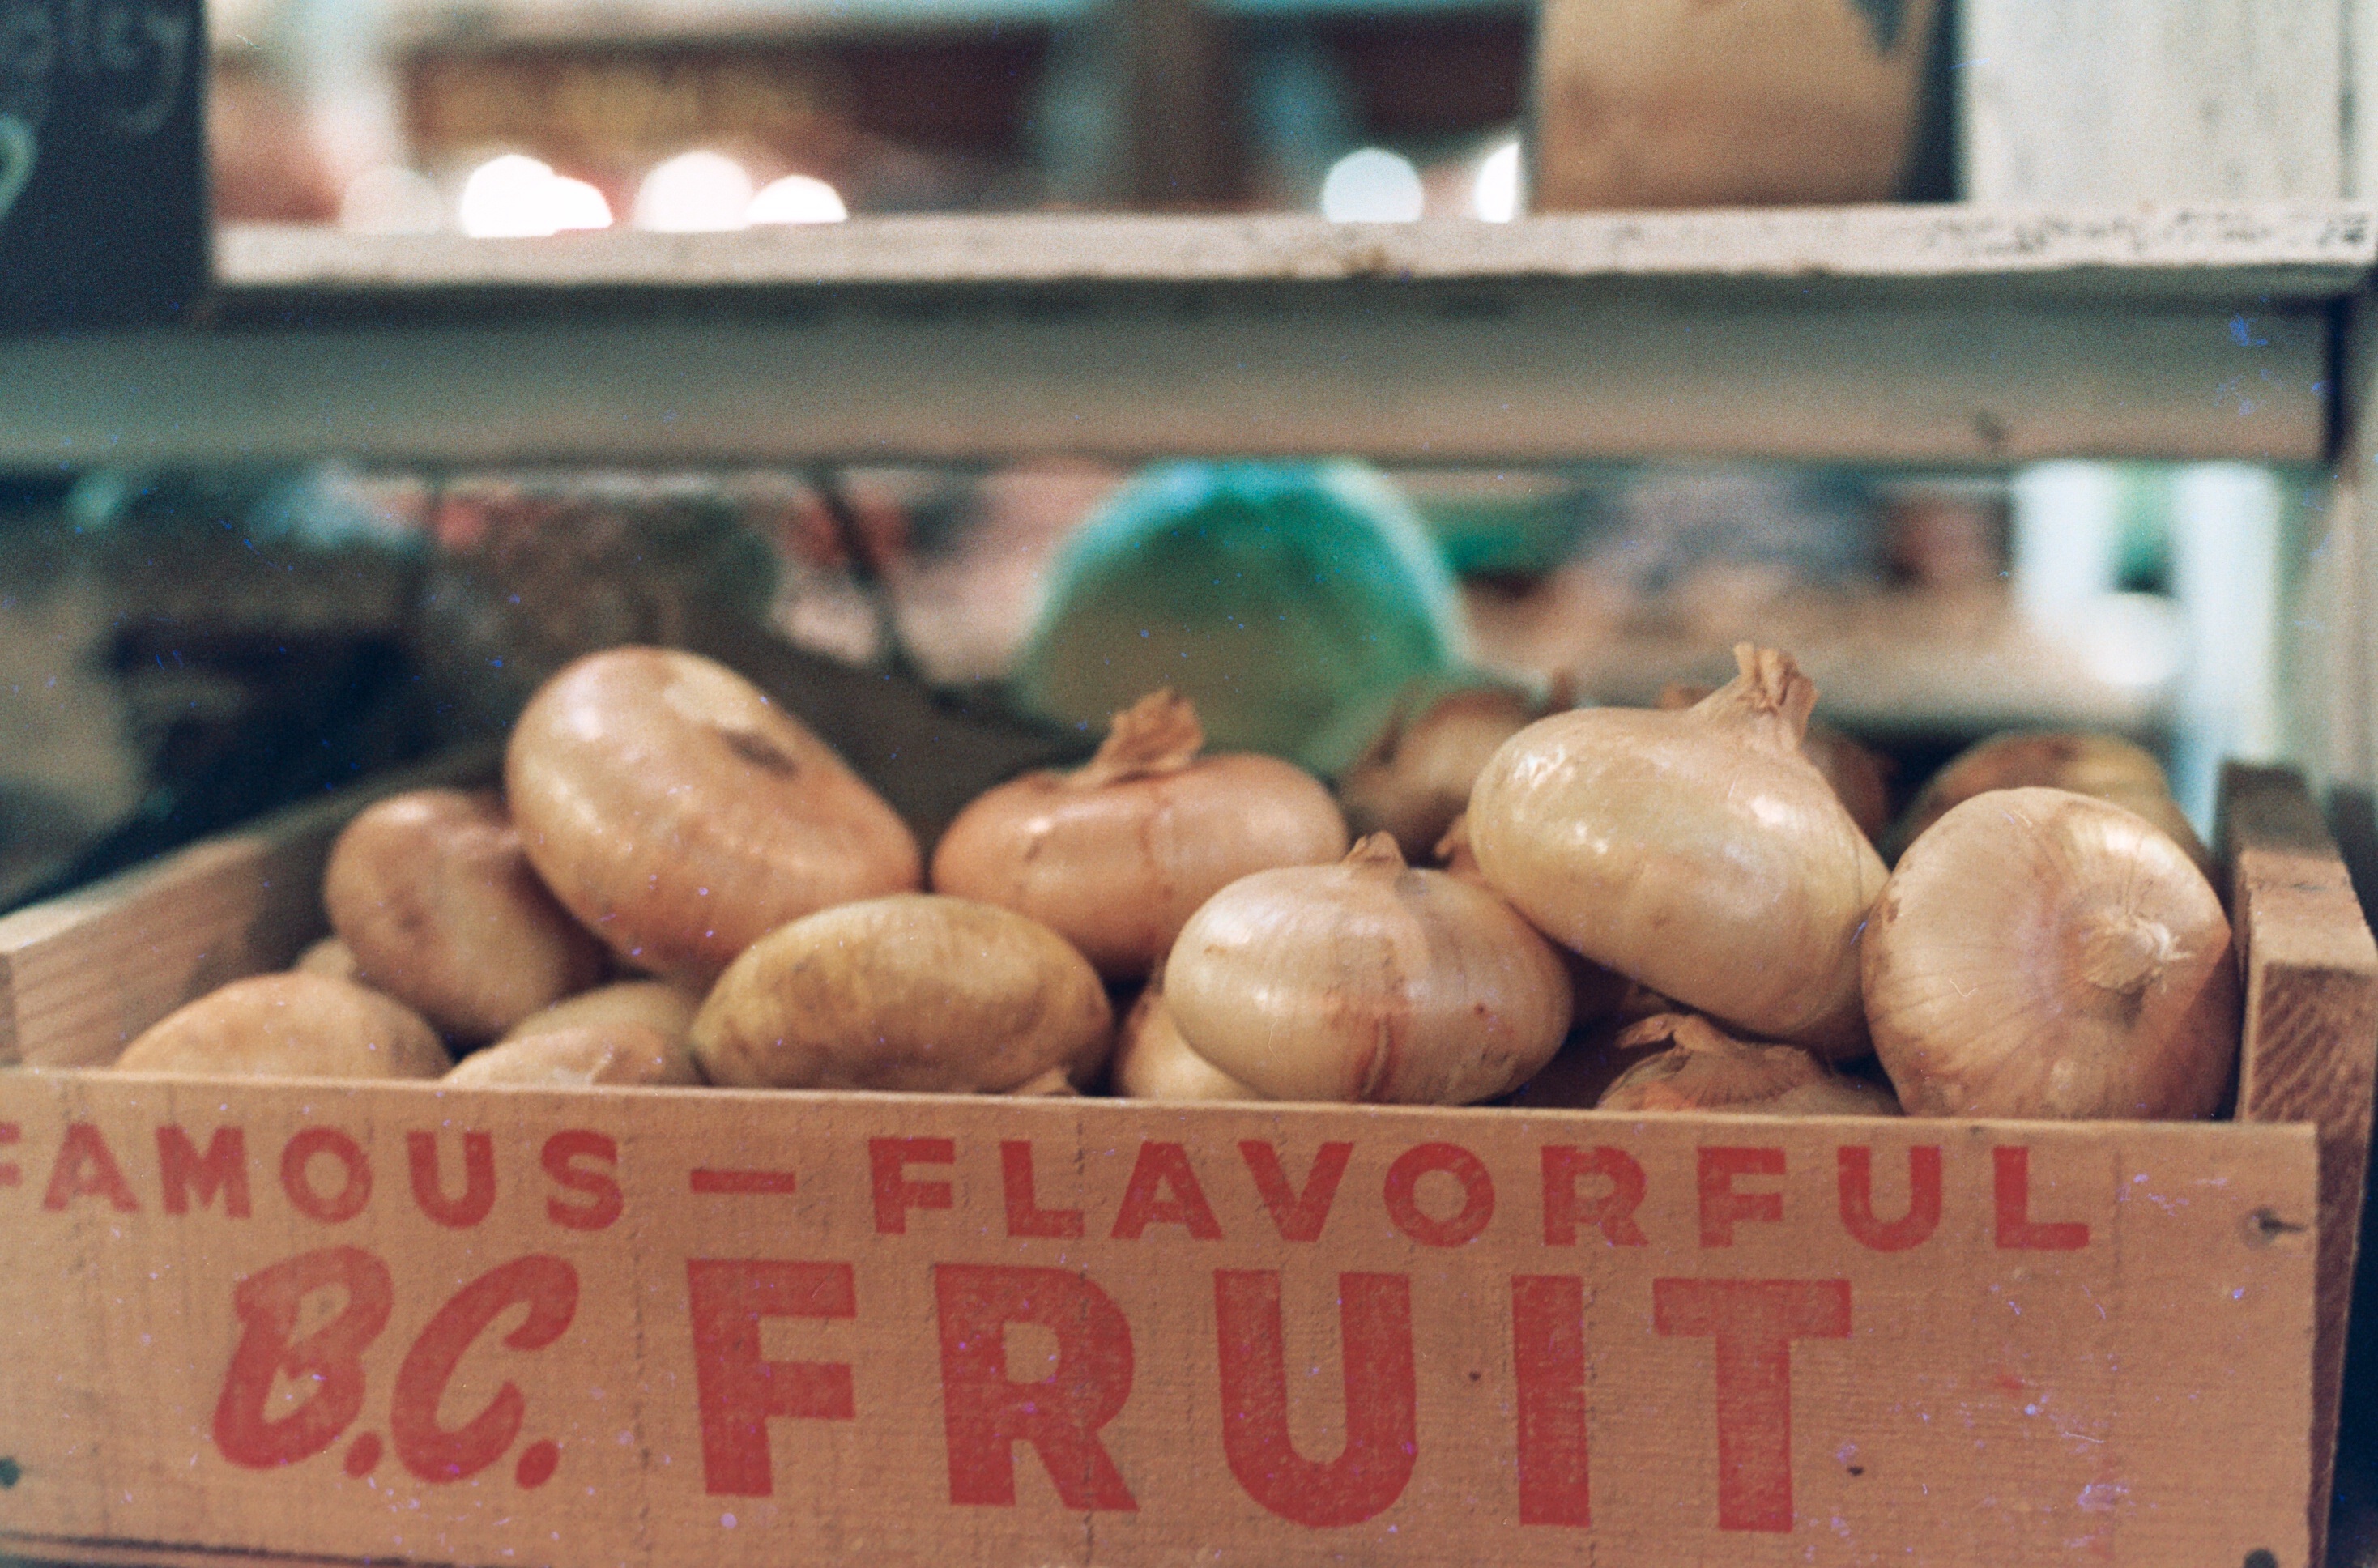
plant, film, food, produce, vegetable, canon, vancouver, market, indoors, 50mm, ae1, bc, lomography, analogue, granville, lomography800, fd50mmf14, onions, flowering plant, land plant